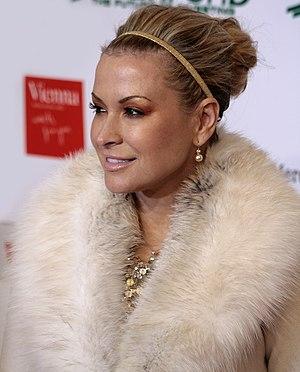
Anastacia Lyn Newkirk, née le 17 septembre 1968 à Chicago, est une chanteuse de pop, soul et d'influence rock.
Ci-dessous se dresse par ordre alphabétique une liste de personnalités nées dans la ville de Chicago aux États-Unis, avec année de naissance et profession: